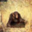
Label: chimpanzee